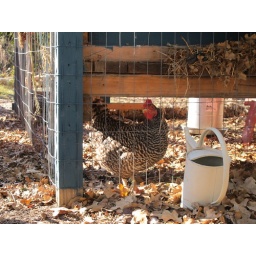
barred rock chicken in the coop